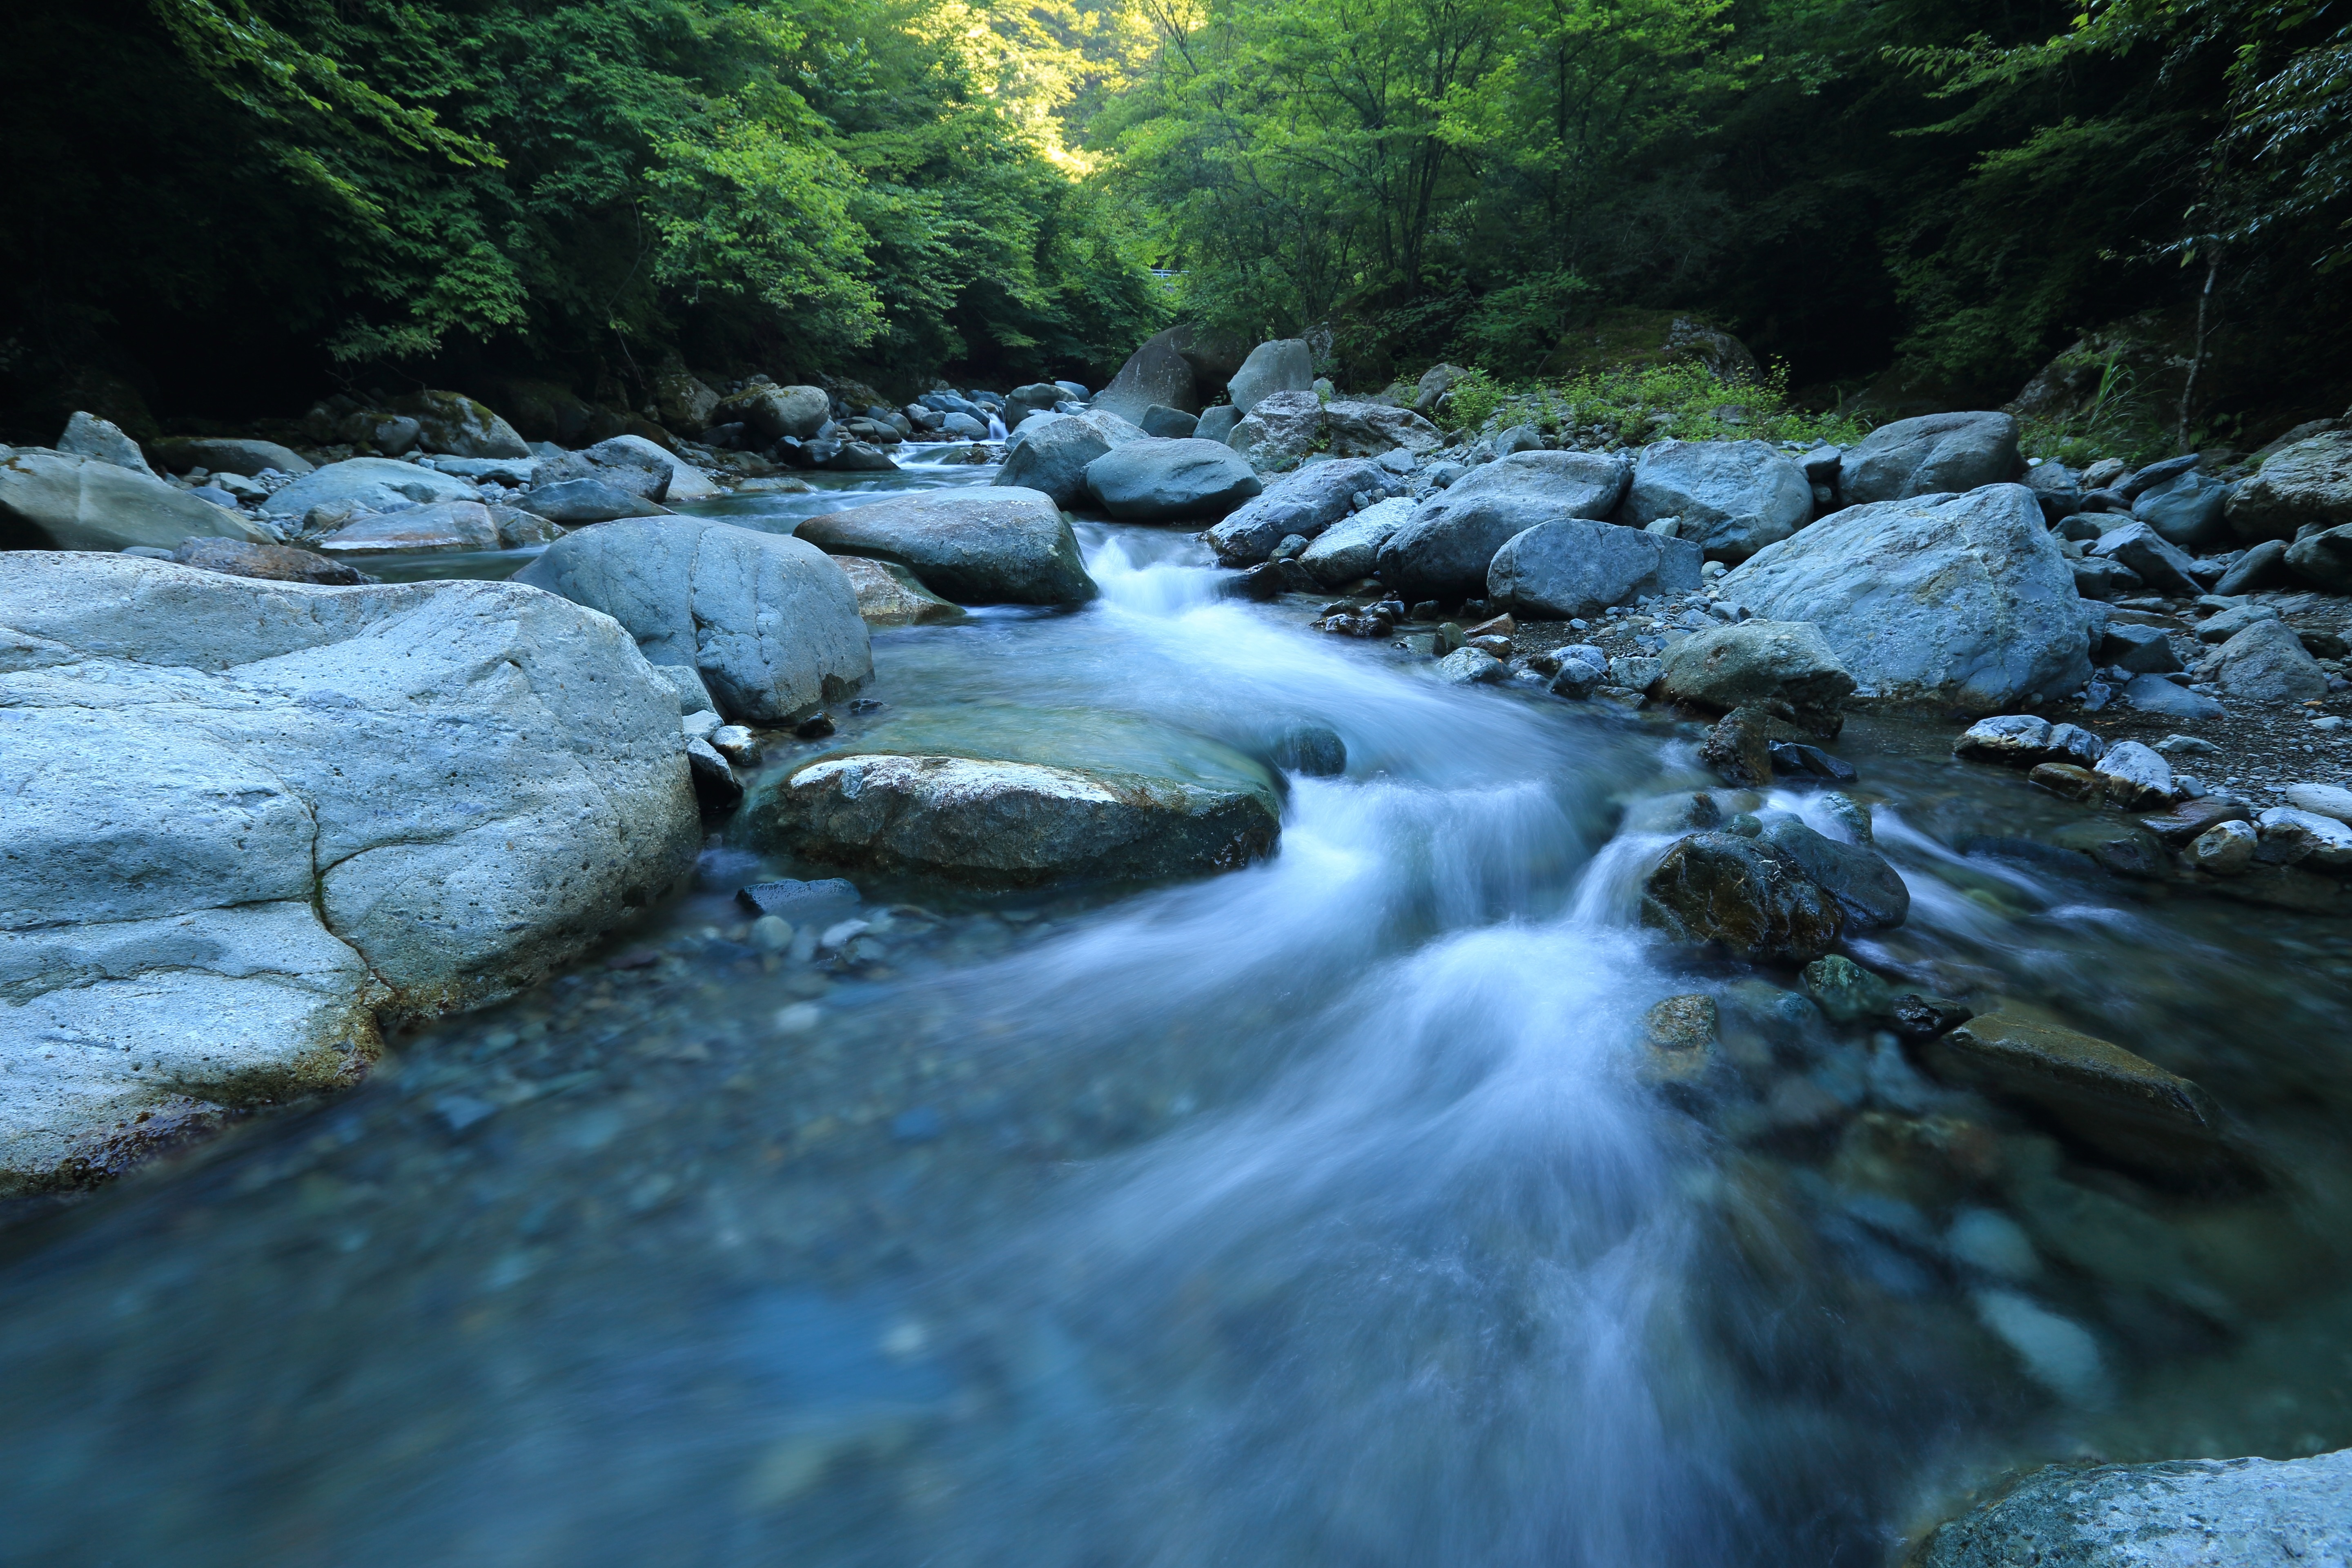
tree, water, nature, forest, rock, waterfall, creek, wilderness, river, valley, motion, stream, rapid, body of water, water feature, watercourse, landform, geographical feature